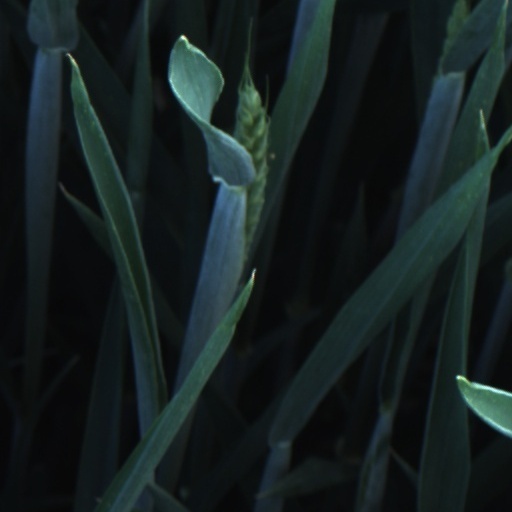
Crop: wheat